Johann Jakob Biedermann

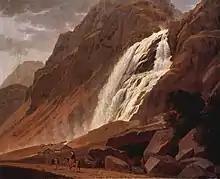
Johann Jakob Biedermann, "The Pissevache Falls", Kunstmuseum Winterthur, 1815

Johann Jakob Biedermann (7 August 1763 – 10 April 1830) was a Swiss painter and etcher.